Gillis van den Vliete

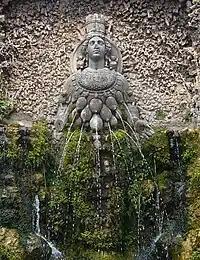
"Fountain of Mother Nature"

He was a restorer of antique sculptures. Like many other Flemish sculptors in Italy, he also traded in antique statues. He was highly regarded and received various commissions. He made secular commissions such as the "Fontana Della Madre Natura" (Fountain of Mother Nature} made in 1568 for the garden of the Villa d'Este, a 16th-century villa in Tivoli, near Rome. He also executed various large-scale commissions in Roman churches. He created most of his known works in the Santa Maria dell'Anima in Rome. This shows that he was able to establish a long-term relationship with some of the leading figures at this Roman church. Some of these works were created in collaboration with Nicolas Mostaert with whom he may have shared a workshop.